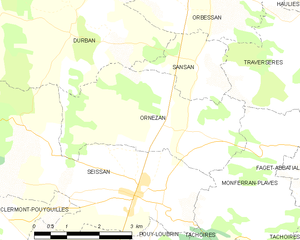
Ornézan est une commune française située dans le département du Gers en région Occitanie.